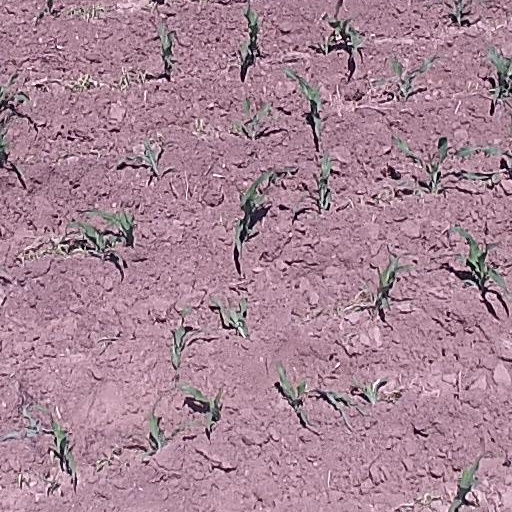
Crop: maize; corn